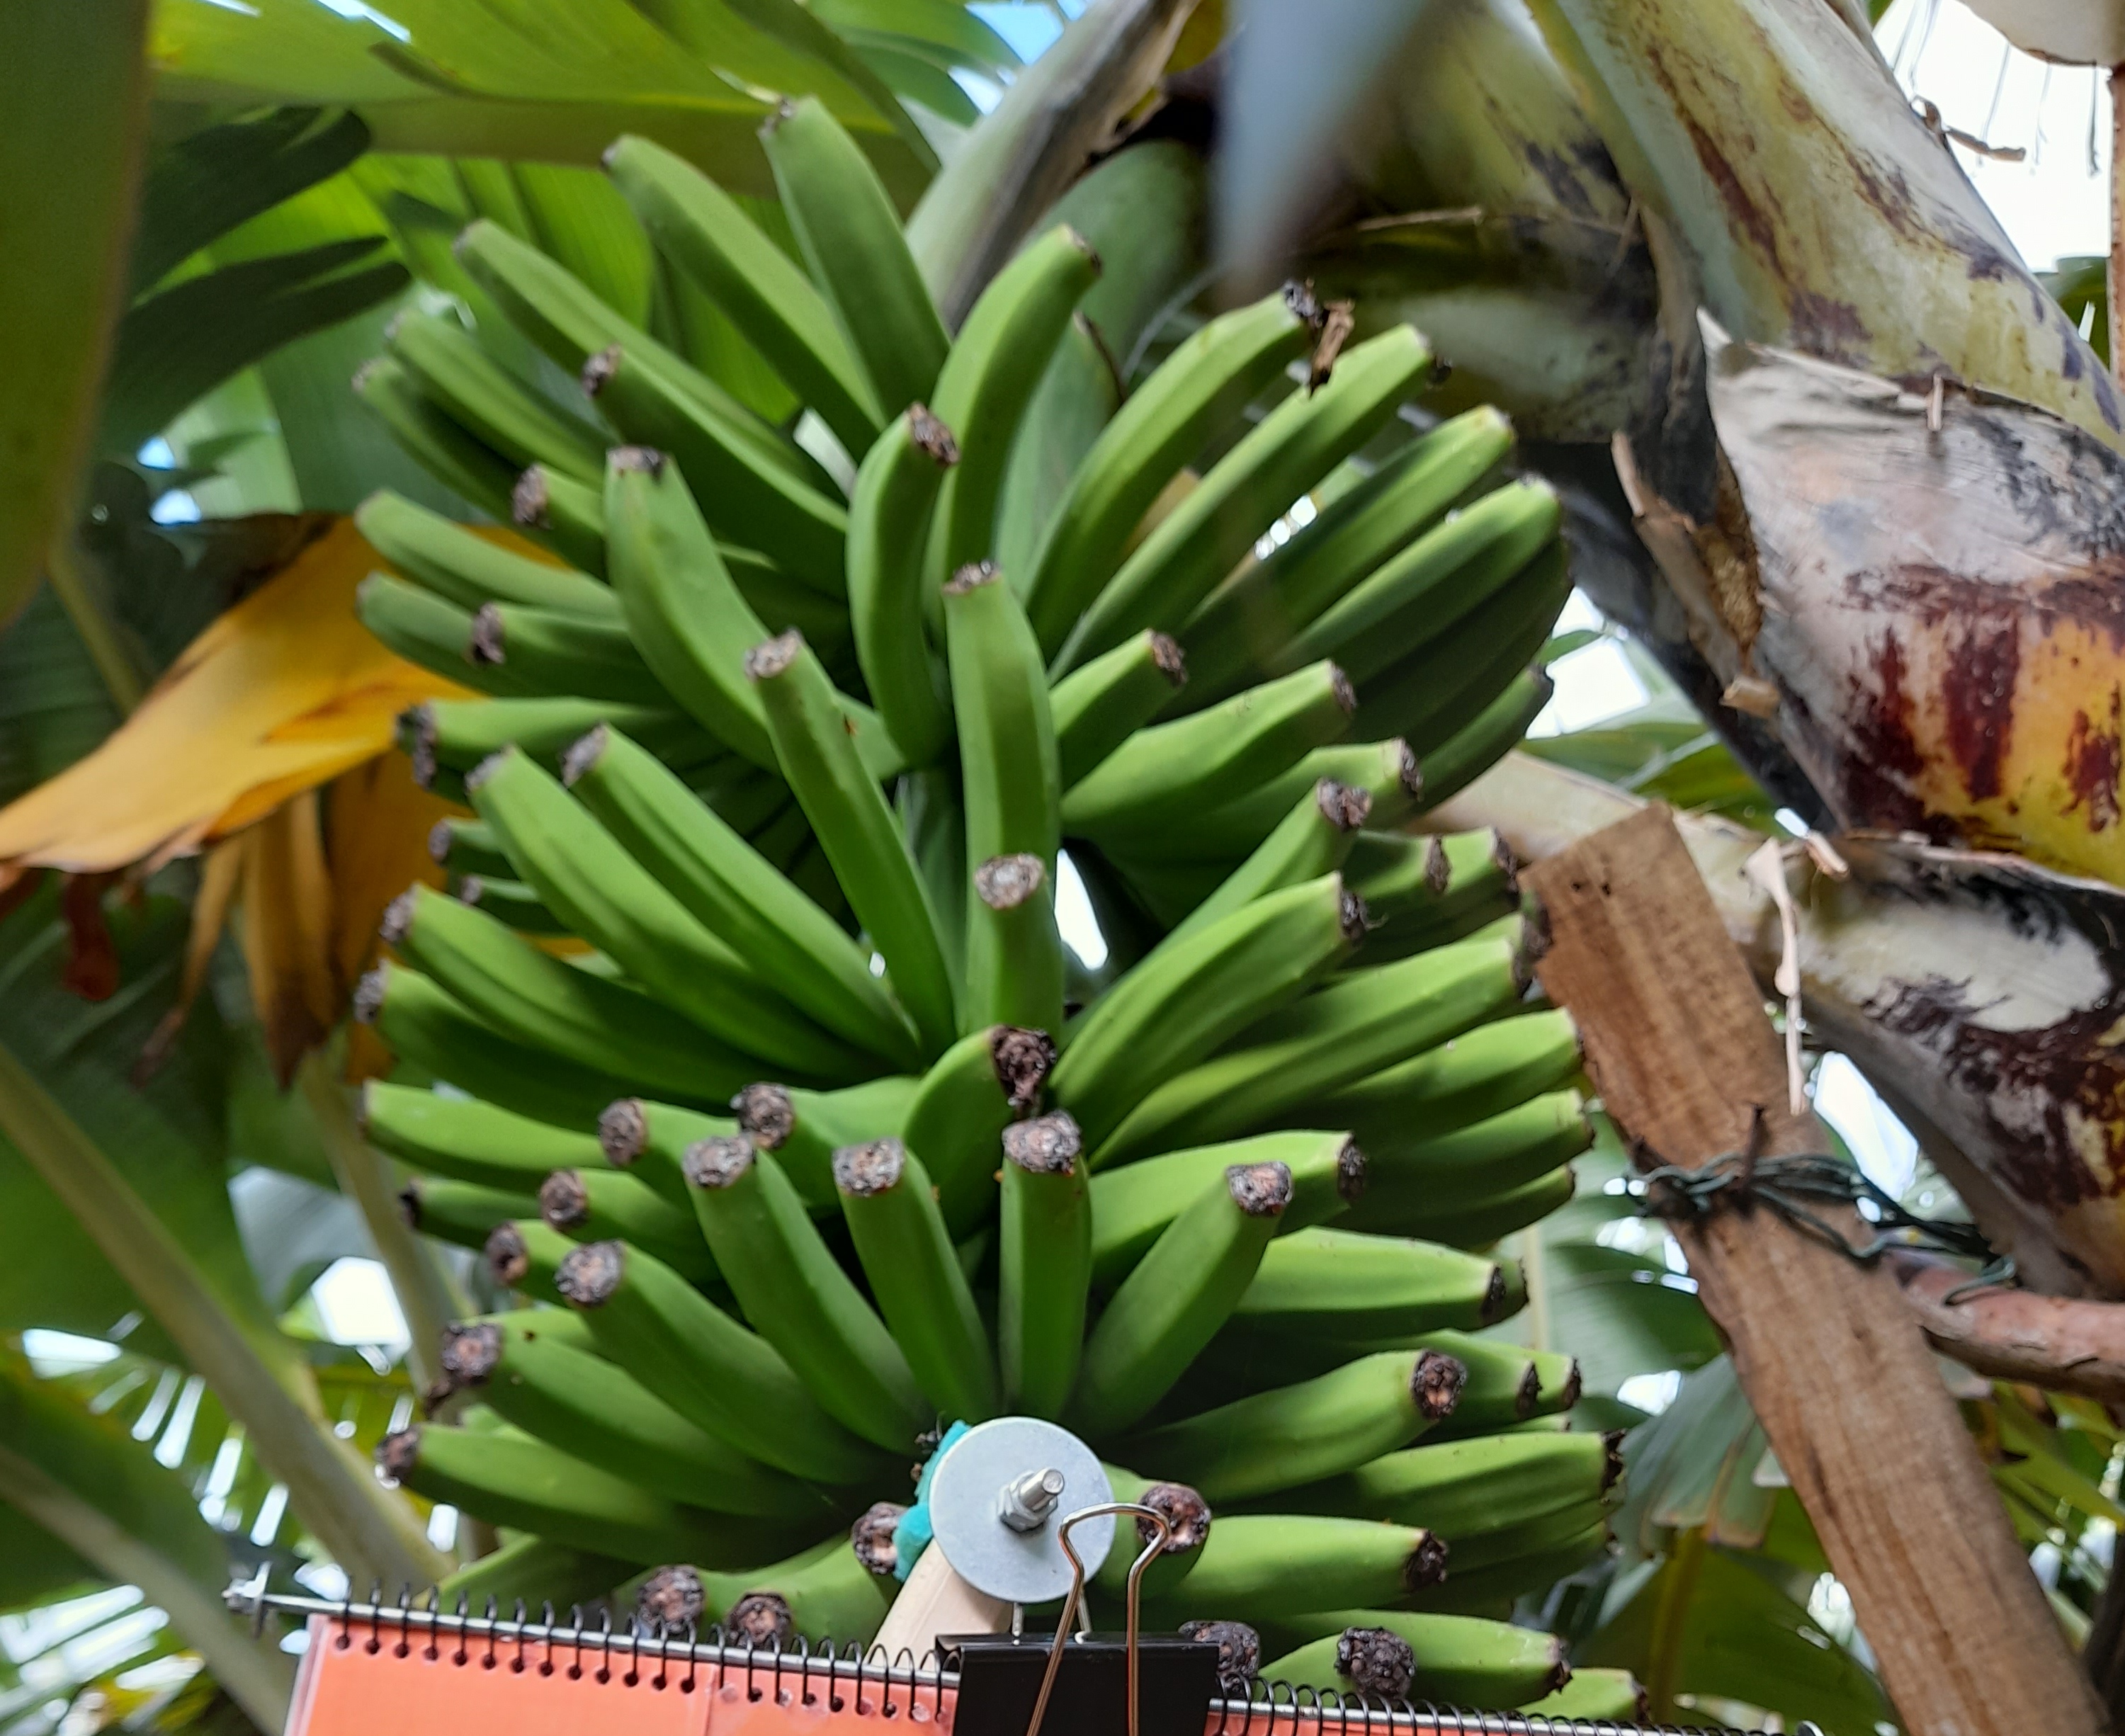
Label: Keep